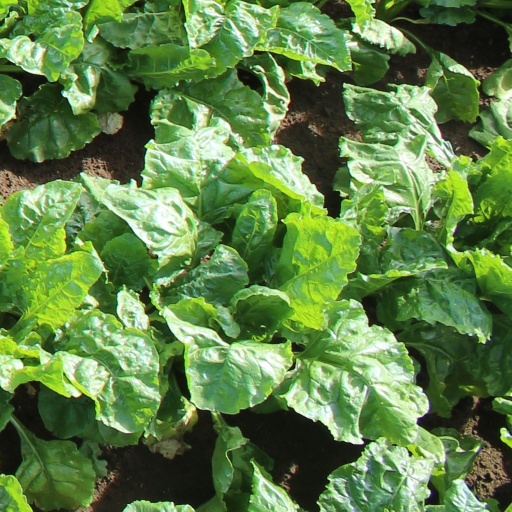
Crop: sugar beet